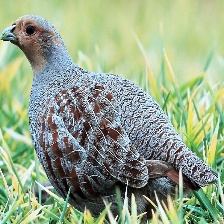
Species: GRAY PARTRIDGE
Scientific name: PERDIX PERDIX
ImageNet parent category: partridge